Iowa Hawkeyes men's basketball

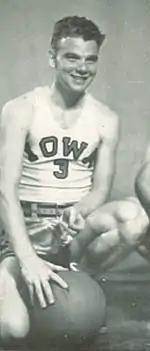
Murray Wier was a consensus first-team All-American in 1948.

Wier led the Hawkeyes in scoring in 1946–47 and 1947–48 with 15.1 and 21.0 points per game. Weir's 21.0 ppg led the NCAA in scoring in 1947–1948, with Wier becoming the first officially recognized Major College division scoring leader. Weir was a first team all–Big Ten selection and was selected as the Big Ten's Most Valuable Player. Weir was named a 1948 consensus first team All-American.